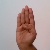
The image shows a hand gesture representing the letter 'B' in Indian Sign Language.